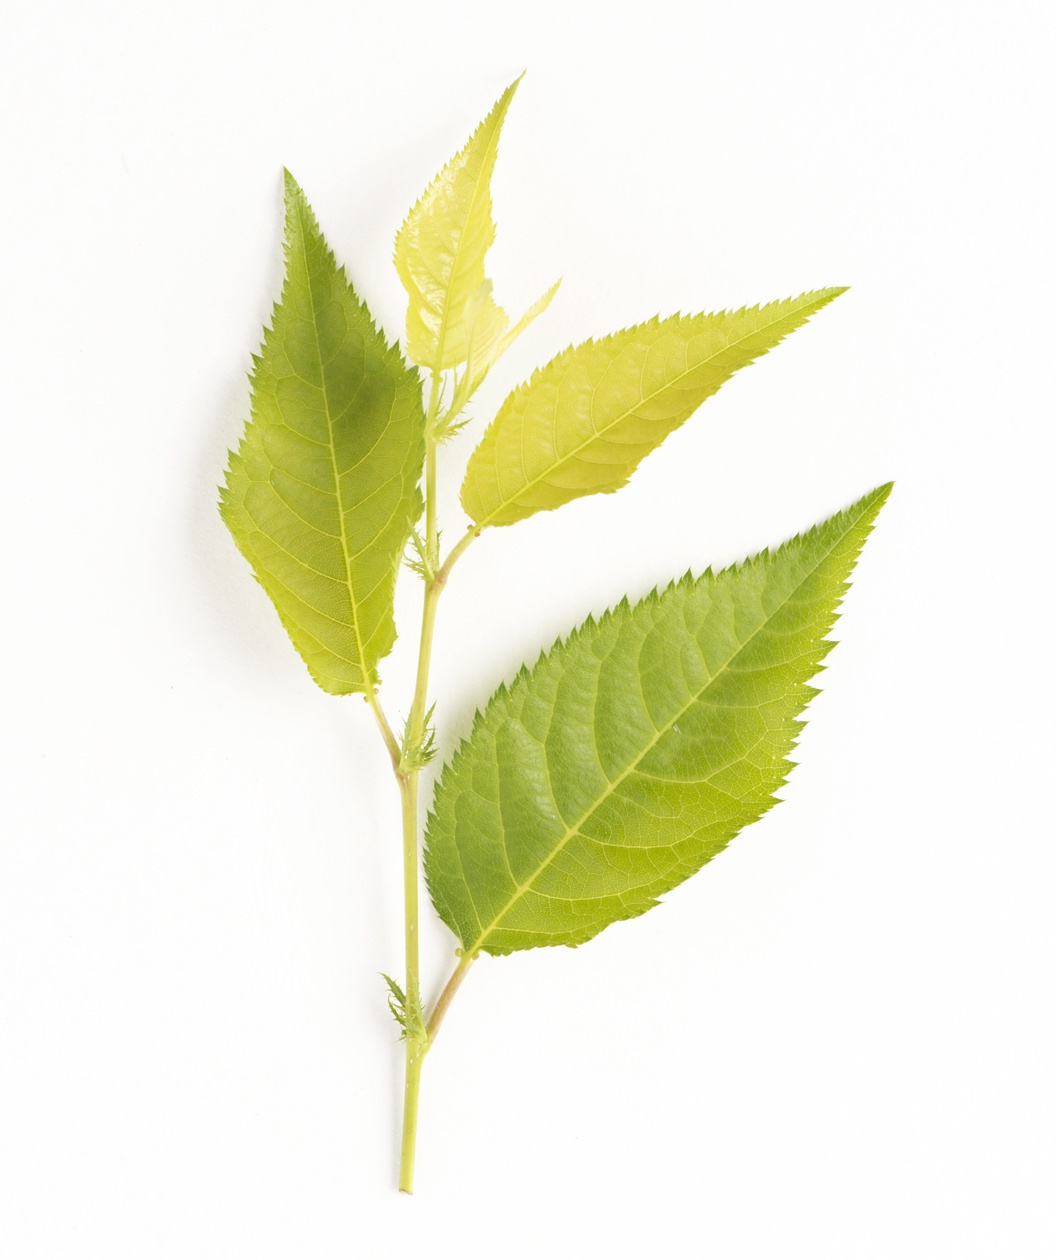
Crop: cherry
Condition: healthy